Julie Vega

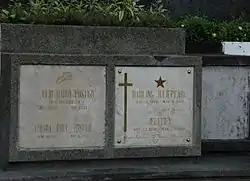
Julie Vega's tomb at the Loyola Memorial Park in Marikina.

Not long after her high school graduation in 1985, Vega began complaining of extreme weakness and lack of sensation, particularly on her lower body. This prompted her parents to bring her to a private hospital. She was later diagnosed with a form of demyelinating disease, which was highly suspected to be either Guillain–Barré syndrome or multiple sclerosis. As Vega's condition became worse, her parents were forced to have her confined to the Quezon Institute as they could no longer afford the increasing amount of her hospital bills. Sometime after her confinement there, she contracted bronchopneumonia, making her condition even worse than before.